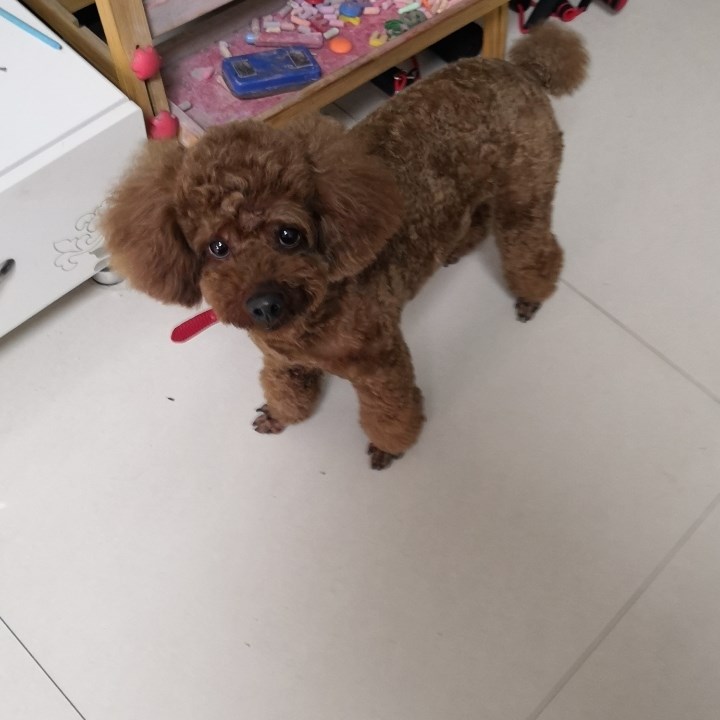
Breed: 7449-n000128-teddy